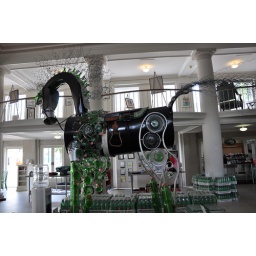
An artsy horse at the Mountain Valley Water building in Hot Springs, Arkansas